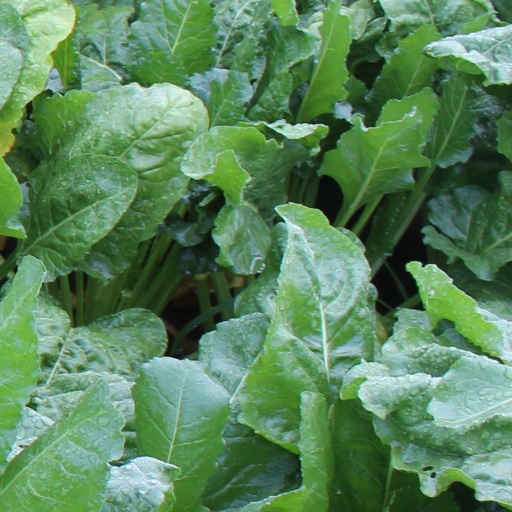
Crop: sugar beet